Line 51 (Amsterdam Metro)

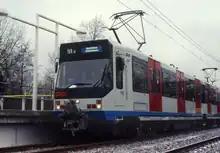
An express tram on the first day of operations in its original livery

The GVB started to test the new tram units in May 1990 on the line. A few weeks before the scheduled opening, two trains collided during a test run and were damaged, resulting in a reduced frequency at opening. The line officially opened on 30 November 1990. Metro and express tram lines were numbered in the 50s, with the Amstelveen Line receiving number 51. The line ran as a metro using the existing track of the East Line from Amsterdam Centraal to Amsterdam Zuid on 750 V DC third rail. After Zuid, the trains would extend their pantographs and pick up current from 600 V DC overhead lines to serve Amstelveen as a tram. The line used a tunnel beneath Amsterdam Zuid to join the street. The second part of the route also shared tracks with tram line 5 and was constructed on the median strip of a road. This led to the line having 15 level crossings in the suburbs where the right of way was regulated by traffic lights, which is unusual for a metro line. Despite its metro/tram hybrid usage, the line was not called a metro due to the controversy surrounding the term. The platforms constructed in Amstelveen had a length of and were compatible for high-floor units. On stations where the express tram ran alongside regular trams, an additional platform for low-floor trams was built. Upon its opening, the line terminated at Poortwachter. There were plans to expand it to Westwijk by 1993 and later to Schiphol Airport or Uithoorn. The on the trains already had the option of displaying "Westwijk" and "Schiphol-Oost" before the line opened.